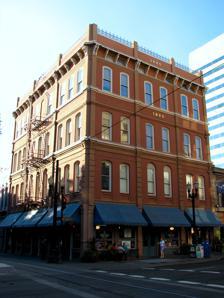
Building: Thomas Mann Building
Country: United States of America
Year built: 1890
Historic building in Portland, Oregon, U.S. Thomas Mann Building The building's exterior in 2008 General information Town or city Portland, Oregon Country United States Coordinates 45°31′1.8″N 122°40′29.1″W / 45.517167°N 122.674750°W / 45.517167; -122.674750 The Thomas Mann Building , completed in 1890, is located in Portland, Oregon 's Yamhill Historic District . External links Media related to Thomas Mann Building at Wikimedia Commons Thomas Mann Building at Emporis This Oregon -related article is a stub . You can help Wikipedia by expanding it . v t e